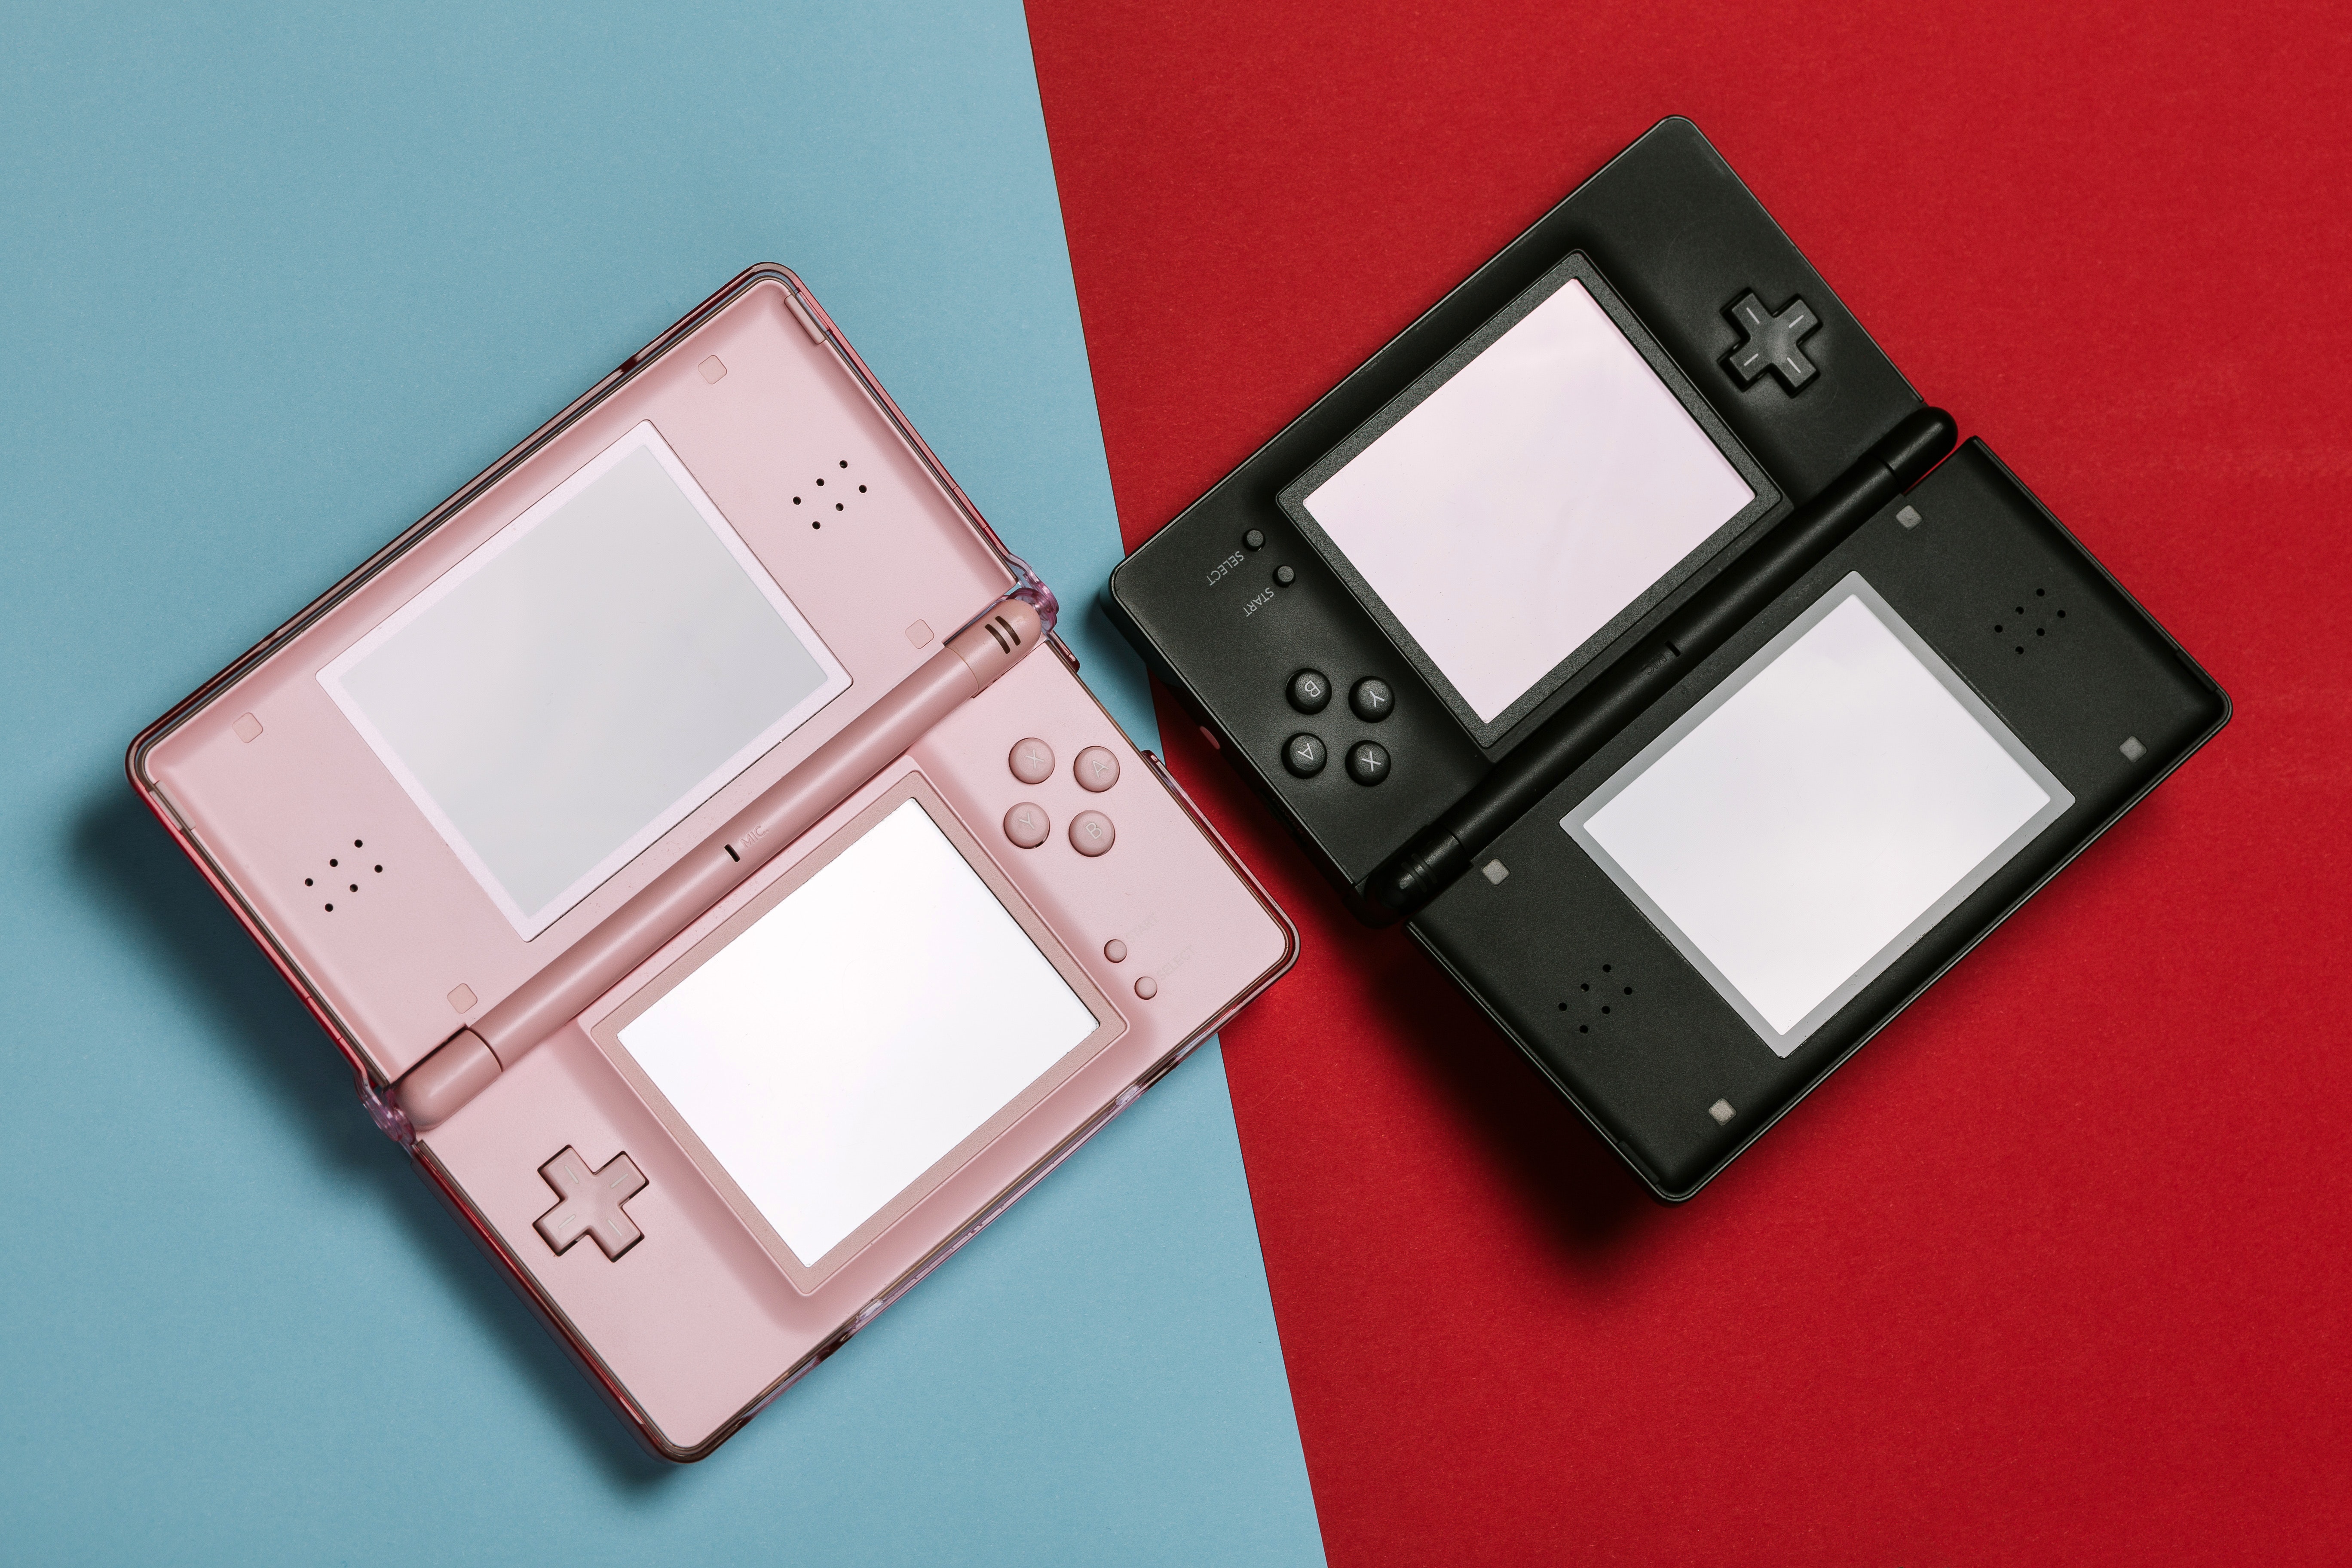
electronic device, technology, gadget, product, portable game console accessory, nintendo 3ds, handheld game console, mobile device, video game console, nintendo ds